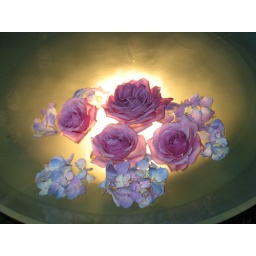
Another picture of the flowers bathing in the bird bath.